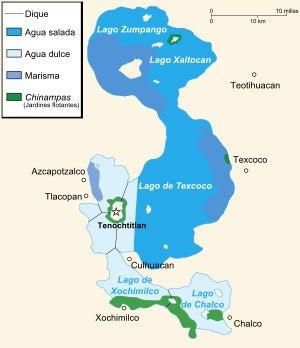
Mexico-Tenochtitlan ou, de manière abrégée, Tenochtitlan, est l'ancienne capitale de l'empire aztèque. Elle fut bâtie sur une île située sur le lac Texcoco. Elle était coupée par de longues avenues, traversée par des canaux et reliée au continent par des chaussées. En 1521, les conquistadors espagnols et 200 000 combattants indigènes, principalement tlaxcaltèques, sous les ordres d'Hernán Cortés, détruisirent une grande partie de la ville, et plus particulièrement tout ce qui pouvait rappeler les cultes aztèques, puis y fondèrent Mexico, qui devint la capitale de la vice-royauté de Nouvelle-Espagne.
Hernán Cortés, dont le nom complet est Fernando Cortés de Monroy Pizarro Altamirano, premier marquis de la Vallée d'Oaxaca, né, probablement, en 1485, à Medellín et mort à Castilleja de la Cuesta le 2 décembre 1547, est un conquistador espagnol qui s'est emparé de l'Empire aztèque pour le compte de Charles Quint, roi de Castille et empereur romain germanique. Cette conquête est l'acte fondateur de la Nouvelle-Espagne et marque une étape fondamentale de la colonisation espagnole des Amériques au XVIᵉ siècle.
Les Acolhuas étaient un peuple de Mésoamérique qui s'installa tardivement dans la vallée de Mexico, à Texcoco, au début du XIIIᵉ siècle.